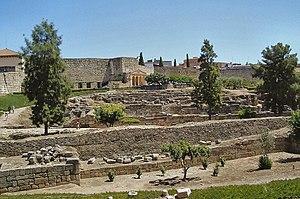
L'Alcazaba de Mérida est une fortification musulmane du IXᵉ siècle située à Mérida, en Espagne. Comme d'autres édifices historiques dans la ville, elle est inscrite sur la Liste du patrimoine mondial de l'UNESCO au titre de l'« Ensemble archéologique de Mérida ».